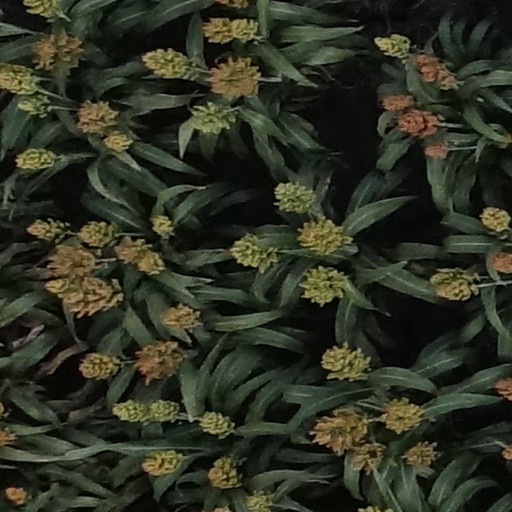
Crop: sorghum